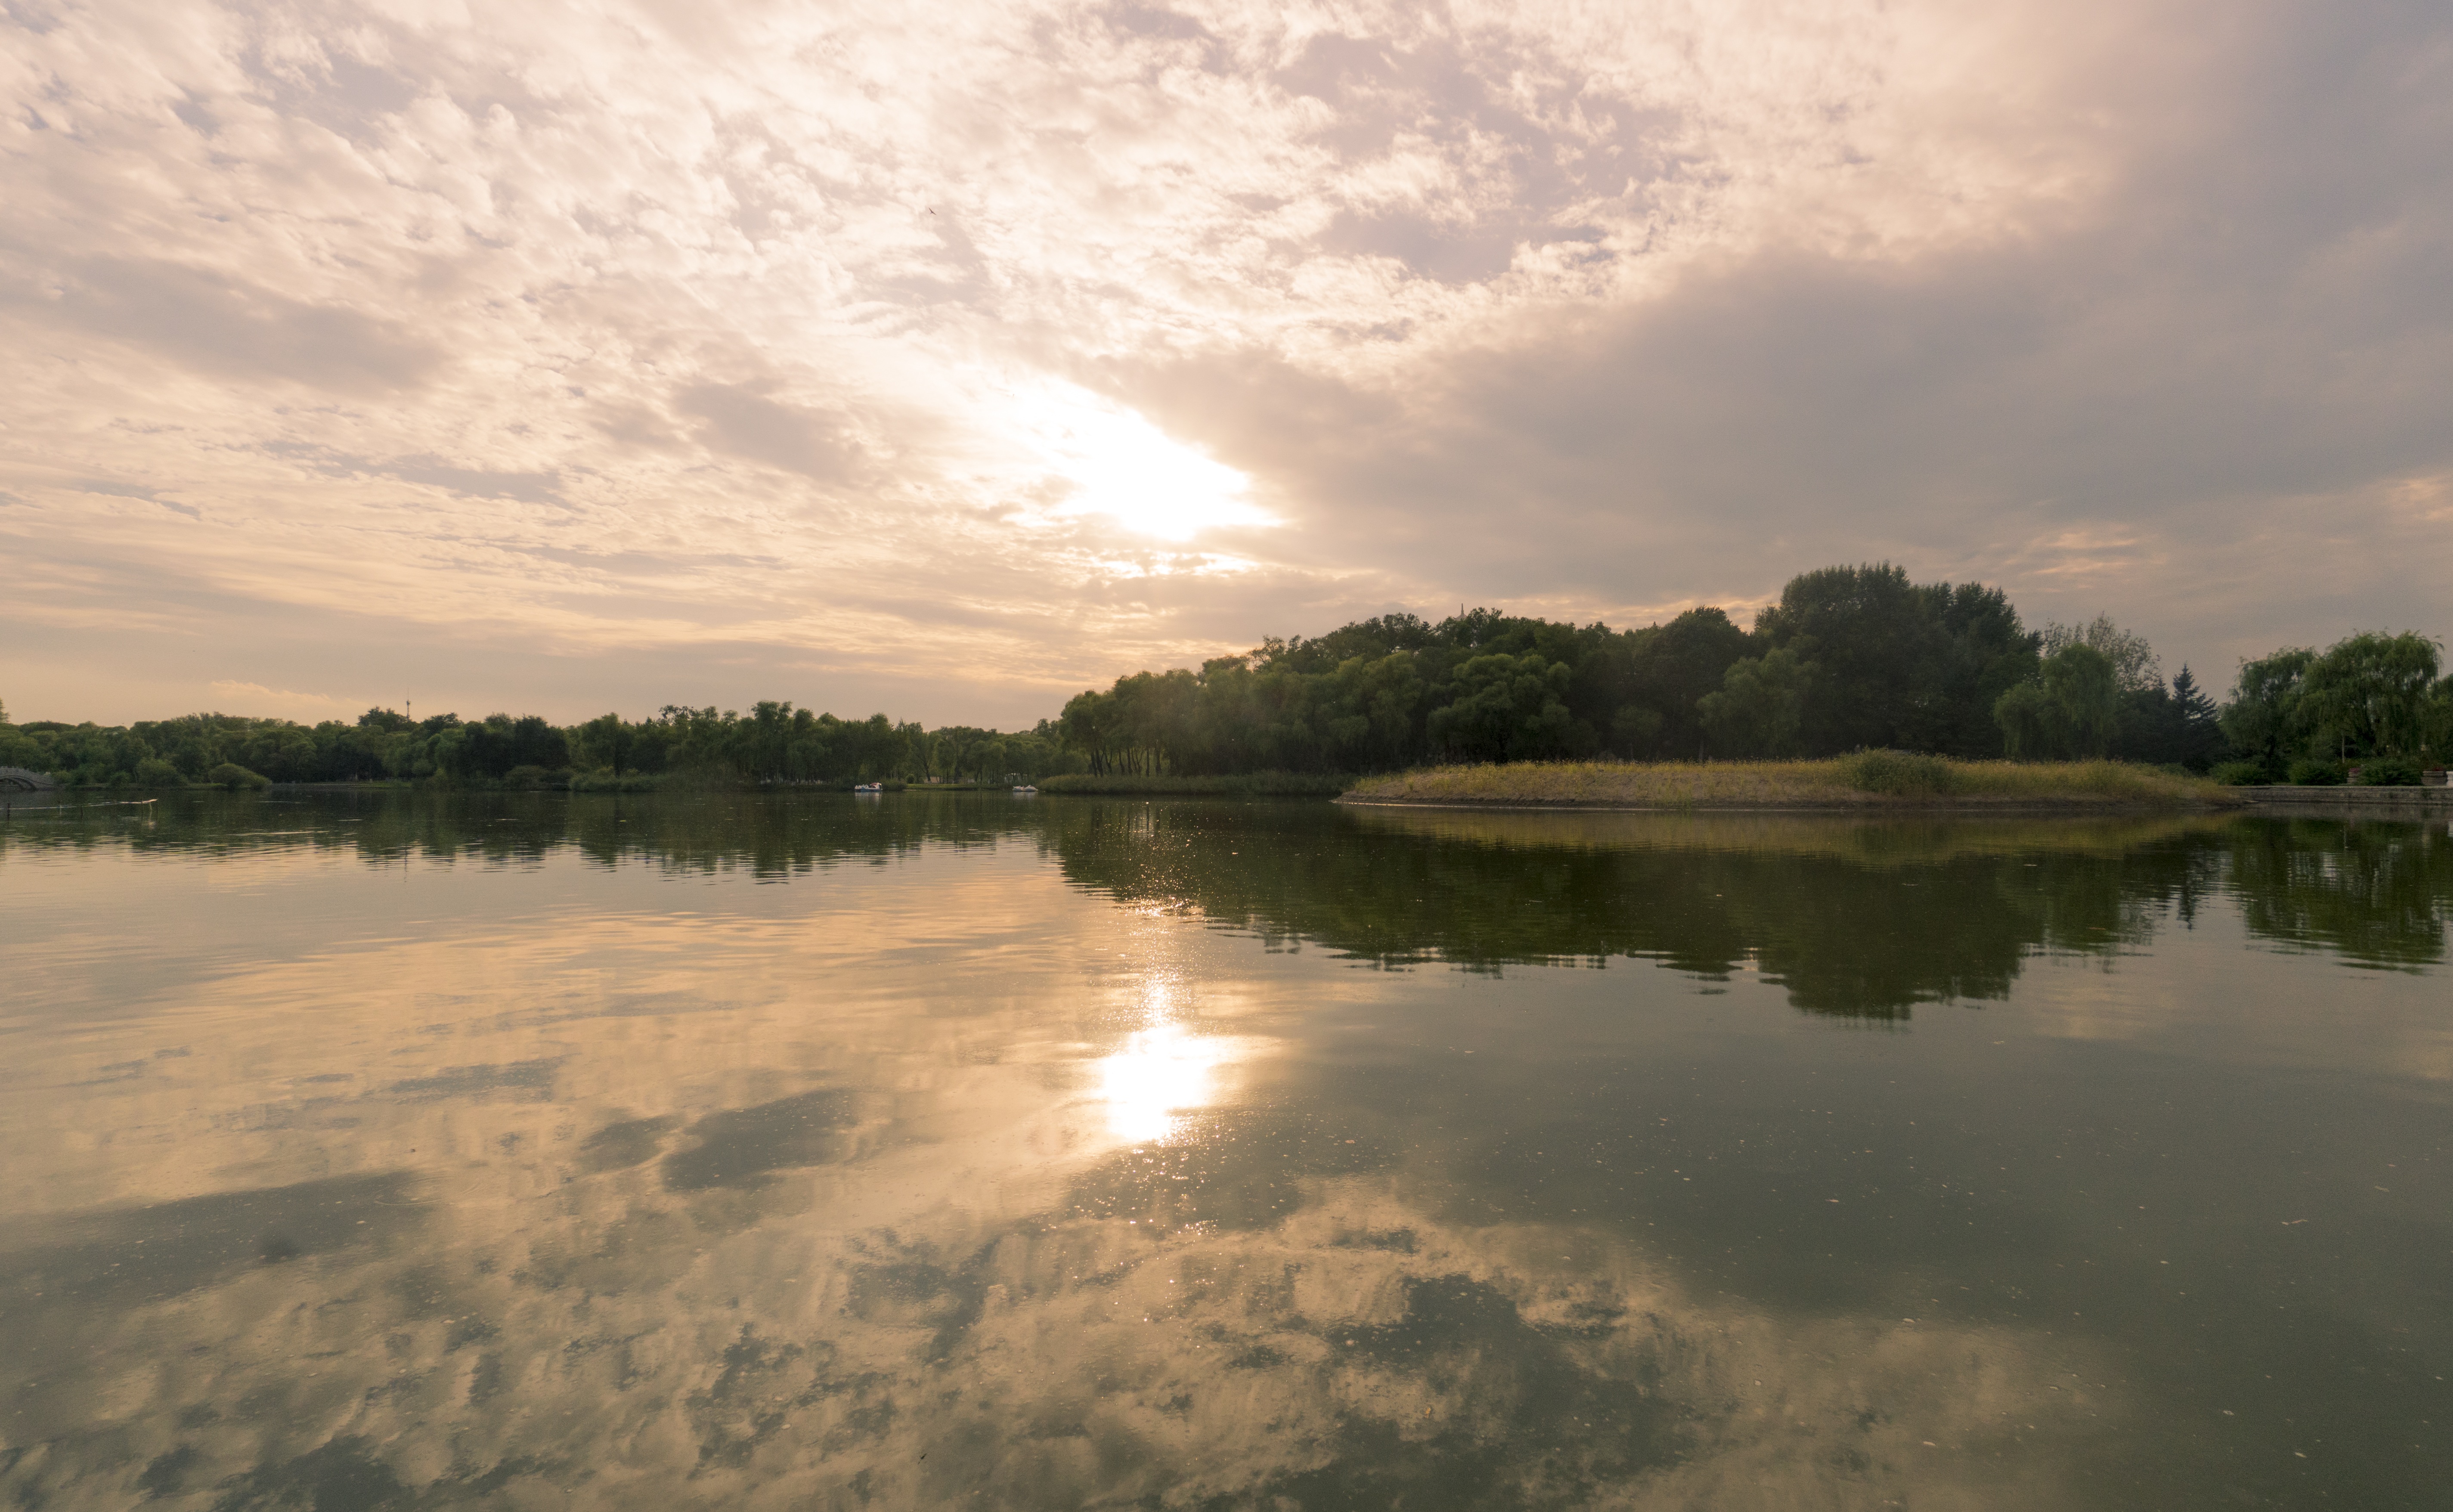
landscape, tree, water, nature, grass, marsh, cloud, sky, sunrise, sunlight, morning, lake, dawn, river, dusk, environment, reflection, park, scenery, reservoir, outdoors, wetland, habitat, loch, natural environment, atmospheric phenomenon